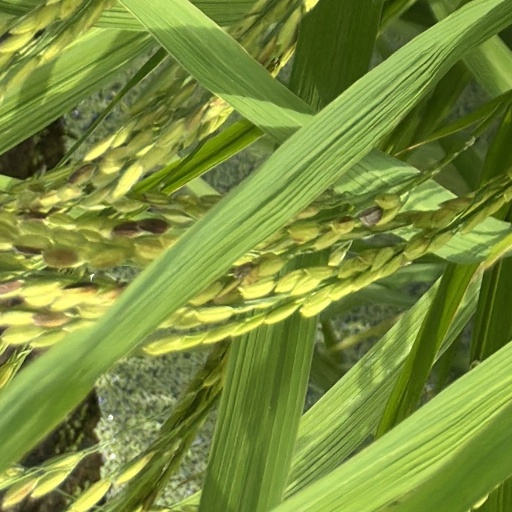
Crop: rice